Chan Yung

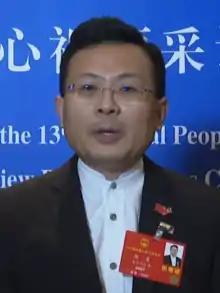
Chan in 2020

Brave Chan Yung, BBS, JP (born 24 September 1969) is a Hong Kong pro-Beijing politician. He is the vice-chairman of the Democratic Alliance for the Betterment and Progress of Hong Kong (DAB) and chairman of the New Territories Association of Societies (NTAS). He has been the Hong Kong deputy to the National People's Congress since 2013, and since 2022 he became a member of the Legislative Council, representing the HKSAR Members of NPC and CPPCC, Representatives of National Organisations constituency.